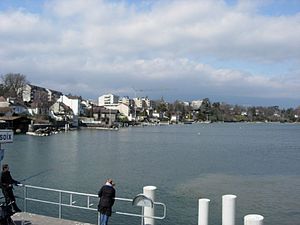
Versoix
Versoix er en by i det vestlige Schweiz, med 13.422 indbyggere. Byen ligger i Kanton Genève, ved bredden af Genevesøen.